Front-end processor

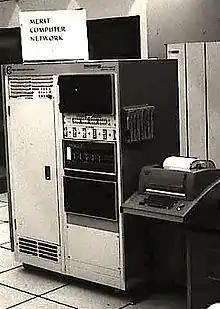
PDP-11 based front-end processor around 1975

A front-end processor (FEP), or a communications processor, is a small-sized computer which interfaces to the host computer, a number of networks, such as SNA, or a number of peripheral devices, such as terminals, disk units, printers and tape units. Data is transferred between the host computer and the front-end processor using a high-speed parallel interface. The front-end processor communicates with peripheral devices using slower serial interfaces, usually also through communication networks. The purpose is to off-load from the host computer the work of managing the peripheral devices, transmitting and receiving messages, packet assembly and disassembly, error detection, and error correction. Two examples are the IBM 3705 Communications Controller and the Burroughs Data Communications Processor.